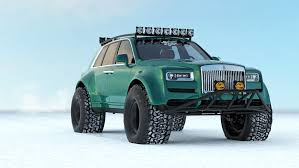
Label: noambulance